Acrania

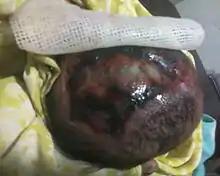
Partial absence of skull, bones, and scalp

Acrania is a rare congenital disorder that occurs in the human fetus in which the flat bones in the cranial vault are either completely or partially absent. The cerebral hemispheres develop completely but abnormally. The condition is frequently, though not always, associated with anencephaly. The fetus is said to have acrania if it meets the following criteria: the fetus should have a perfectly normal facial bone, a normal cervical column but without the fetal skull and a volume of brain tissue equivalent to at least one-third of the normal brain size.